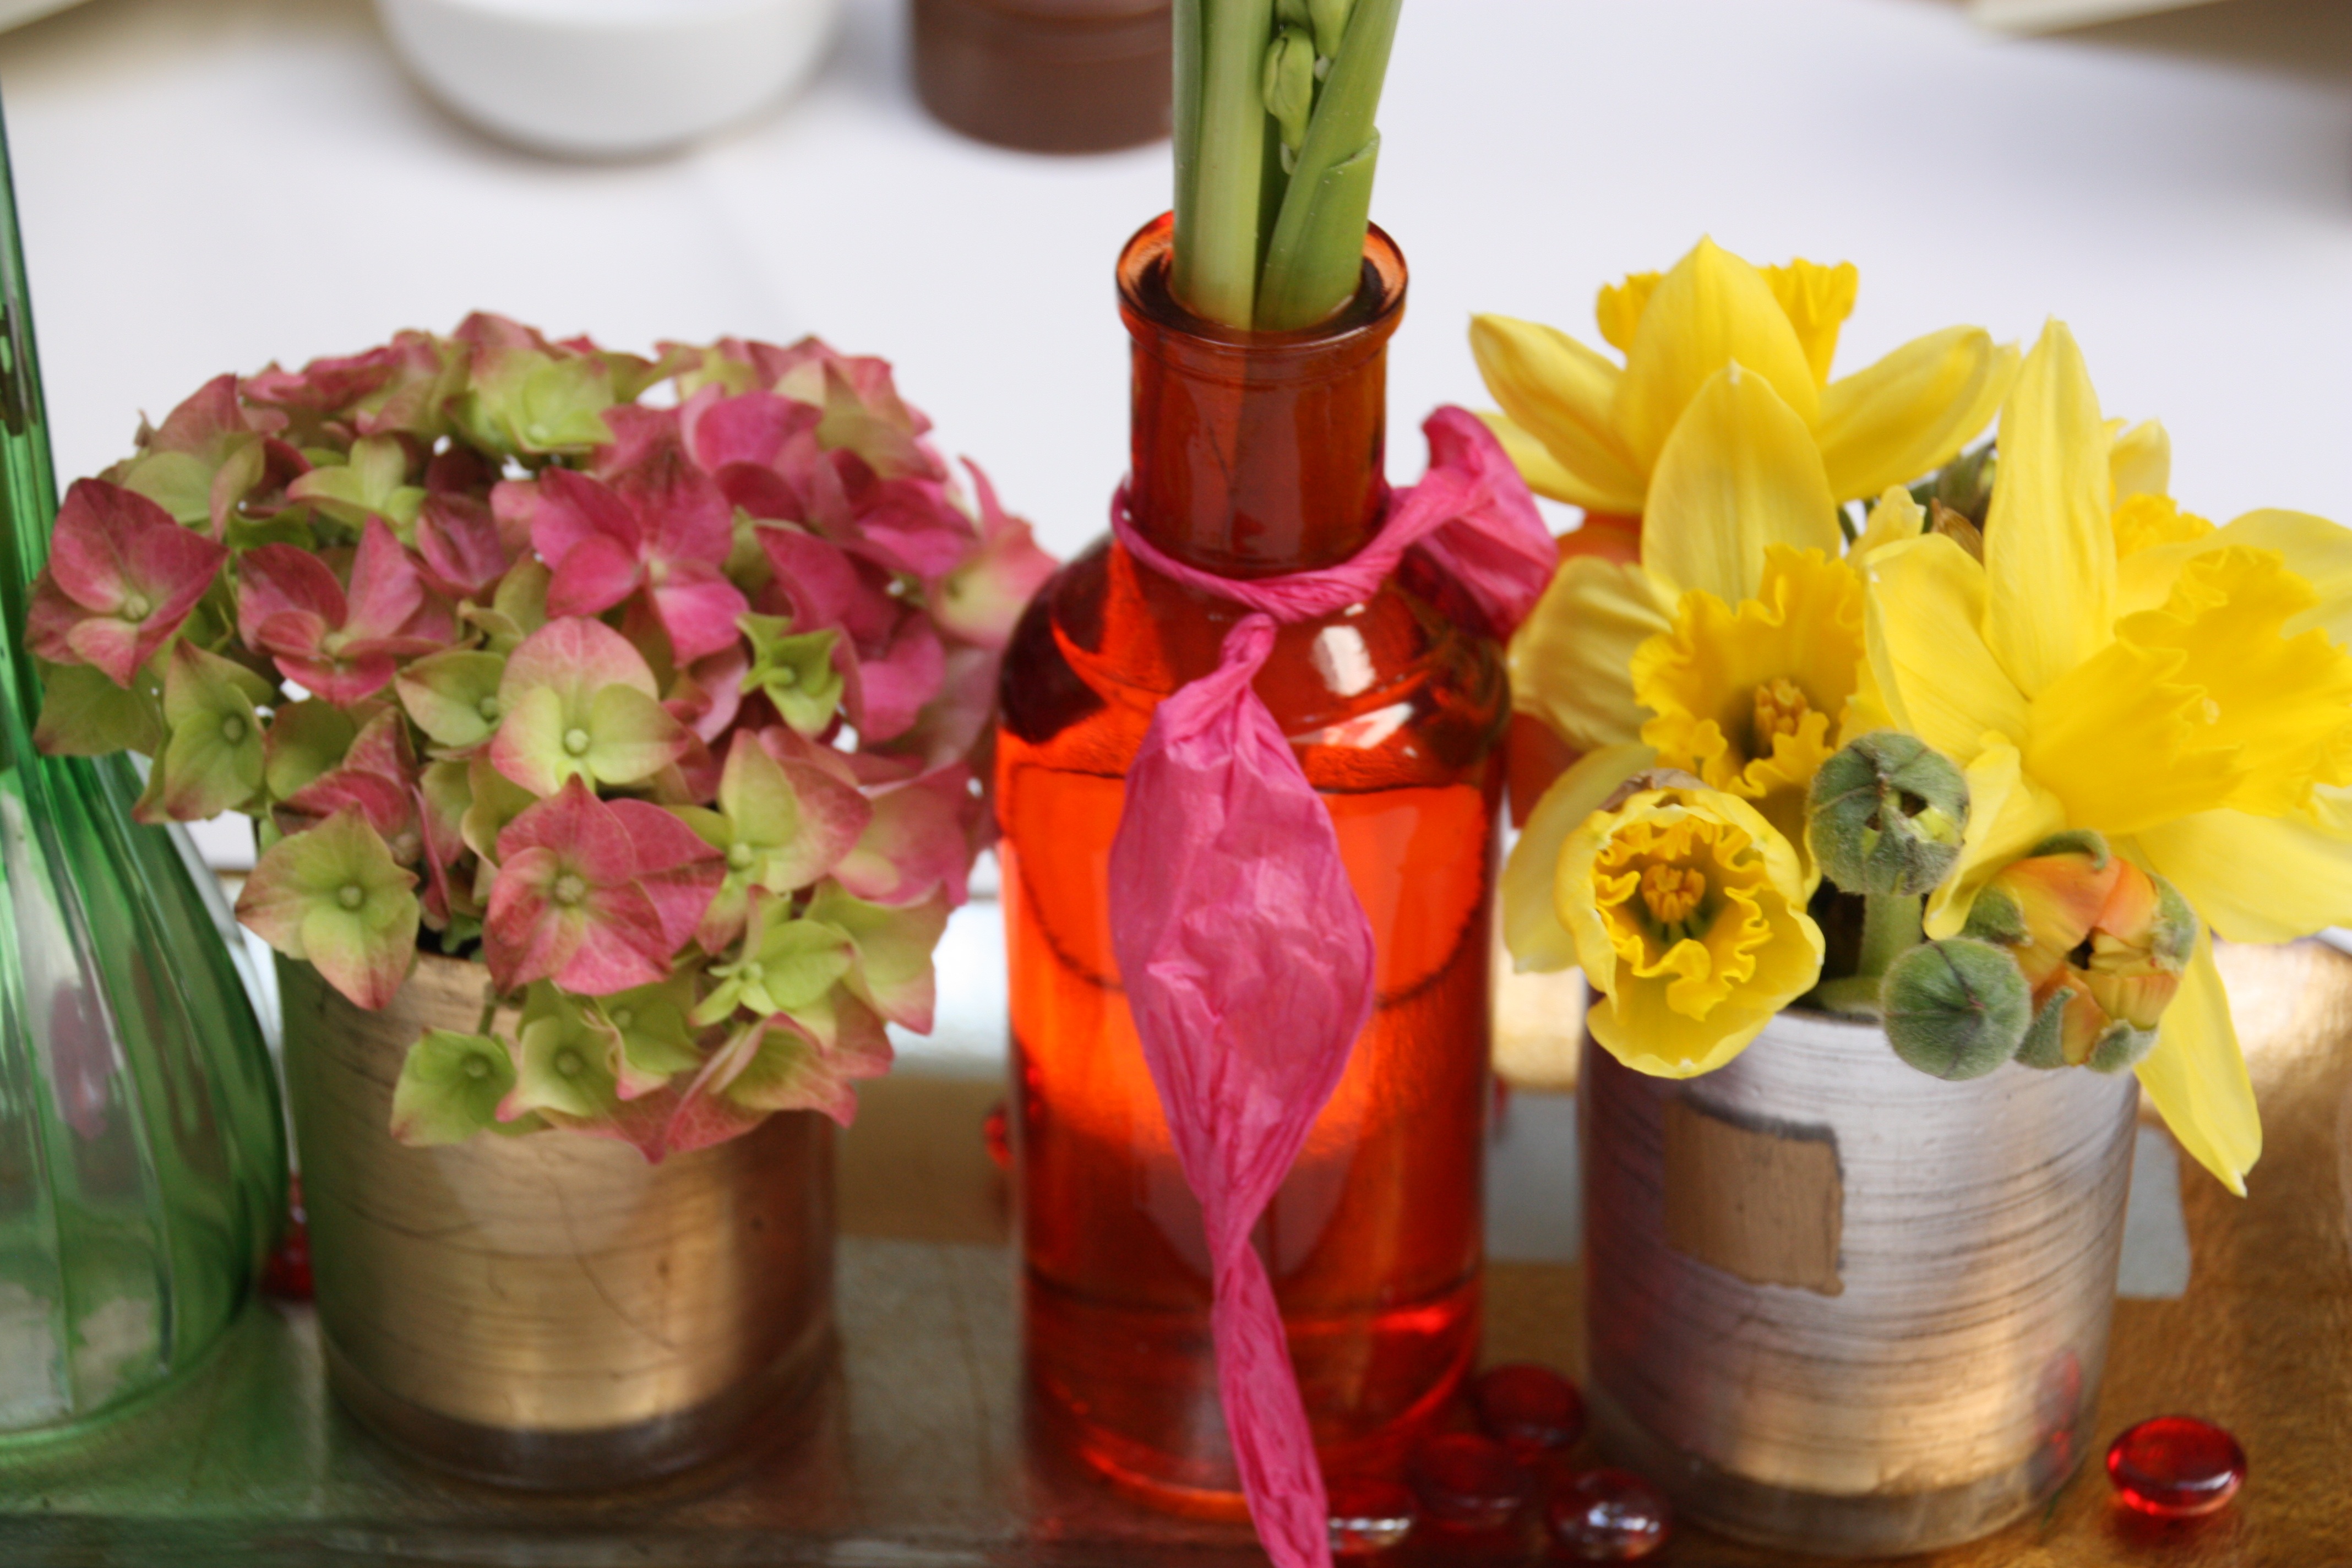
plant, flower, petal, jar, bottle, flowers, colors, floristry, table decorations, flower bouquet, cut flowers, floral design, centrepiece, potty, flower arranging